The Fiber Optic Association

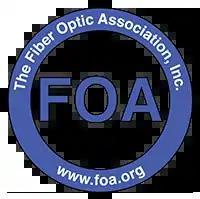
The Fiber Optic Association (FOA) Logo

The Fiber Optic Association (FOA) is an international professional society of fiber optics. The FOA was founded in 1995 by a group of trainers from industry, government and education who wanted to create industry standards for training and certifying fiber optic technicians. The FOA is a not-for-profit 501(c)6 organization based in California, USA, that has over 200 affiliated training organizations in over 40 countries. FOA approves fiber optic training organizations and certifies their instructors who train designers, installers and operators of all types of fiber optic networks. FOA programs are used by many organizations, companies and trade unions to train and certify their workers.